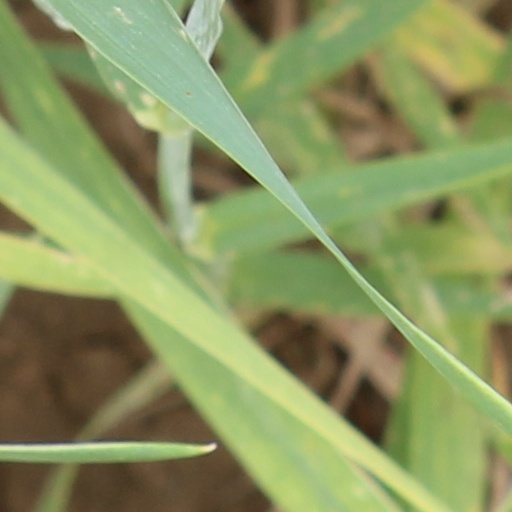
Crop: wheat